Kalops
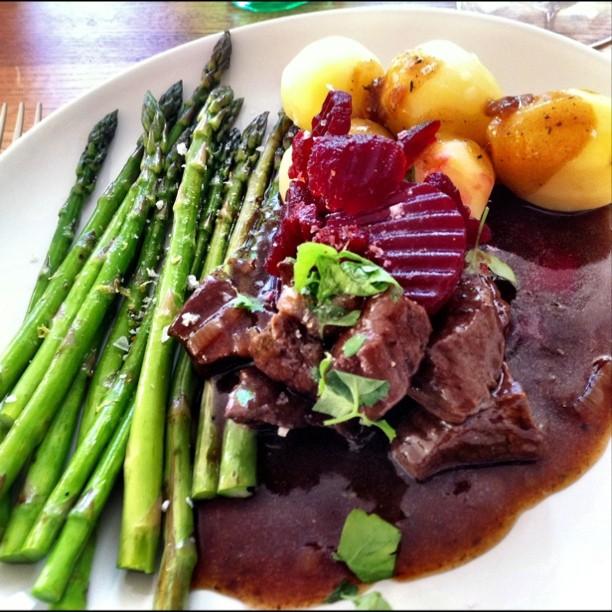
Also known as:
sv - Swedish: Kalops
Category: stew (beef stew)
Cuisine: Swedish, Finnish
Associated cuisines: Swedish, Finnish
Area: Sweden, Finland
Countries: Sweden, Finland
Region: Northern Europe, , , ,
This dish is a beef stew that contains beef, onion, allspice, bay leaf, and other spices. It is often served with boiled potatoes and pickled beetroot.